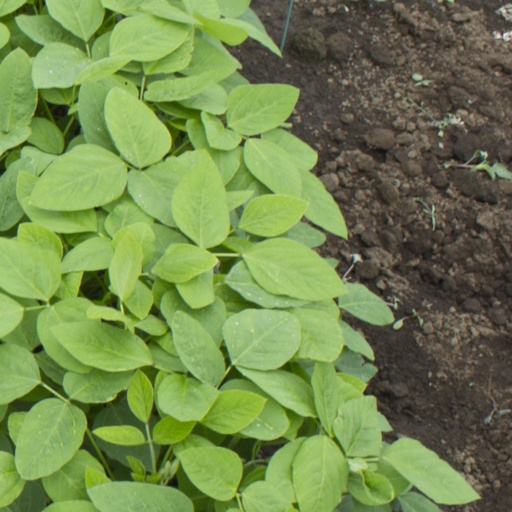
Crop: soybean